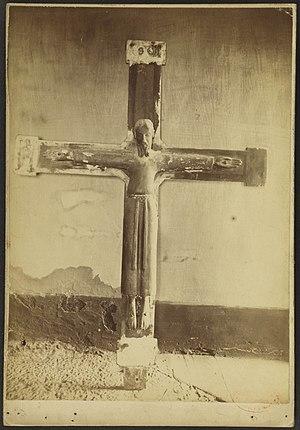
Eglise de La Llagonne